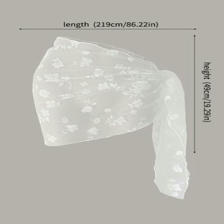
Label: Flat Lay